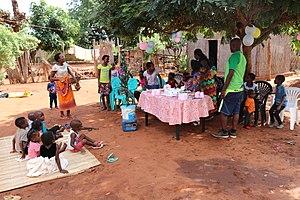
La culture mozambicaine, pays d'Afrique australe, désigne d'abord les pratiques culturelles observables de ses 27 000 000 d'habitants.